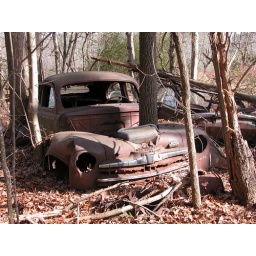
Evidenced by the large tree growing through the engine compartment, this old car has been here for a while